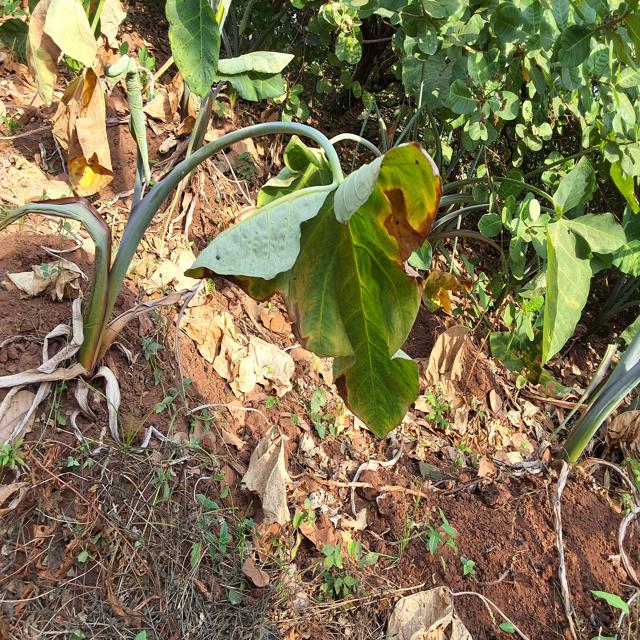
Label: Mid_Blight